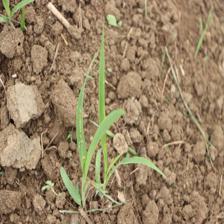
Label: Sorghum